Inter-Regional Research Project Number 4

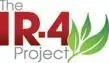
IR-4 Project logo

Inter-Regional Research Project Number 4 (IR-4 Project, also referred to as the Minor Crop Pest Management Program) is an agricultural program of the USDA Cooperative State Research, Education, and Extension Service which has been in effect since 1963. IR-4 works in coordination with the Environmental Protection Agency to assist in the collection of residue and efficacy data in support of the registration or reregistration of minor use pesticides and the determination of tolerances for residues of minor use chemicals in or on raw agricultural commodities. IR-4's mission is to facilitate registration of sustainable pest management technology for fruits, vegetables, ornamental plants, and other "minor" crops, i.e. high in value but not widely grown in the United States. While most of the minor uses investigated are small enough that it is not profitable for private business to establish the acceptability of a pesticide for individual specialty crops, collectively the specialty crops covered by the project make up almost half of U.S. agricultural crop production and over $40 billion in sales.